Answer in natural language. Considering the relative positions, is floating black countertop island (marked C) above or below wall paint (marked A)? Choose between the following options: below or above
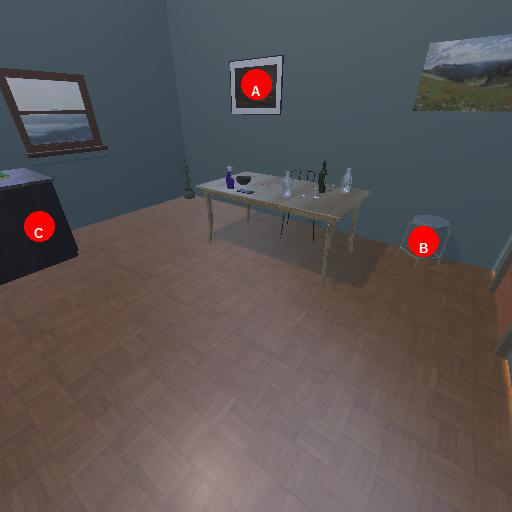
<answer>below</answer>